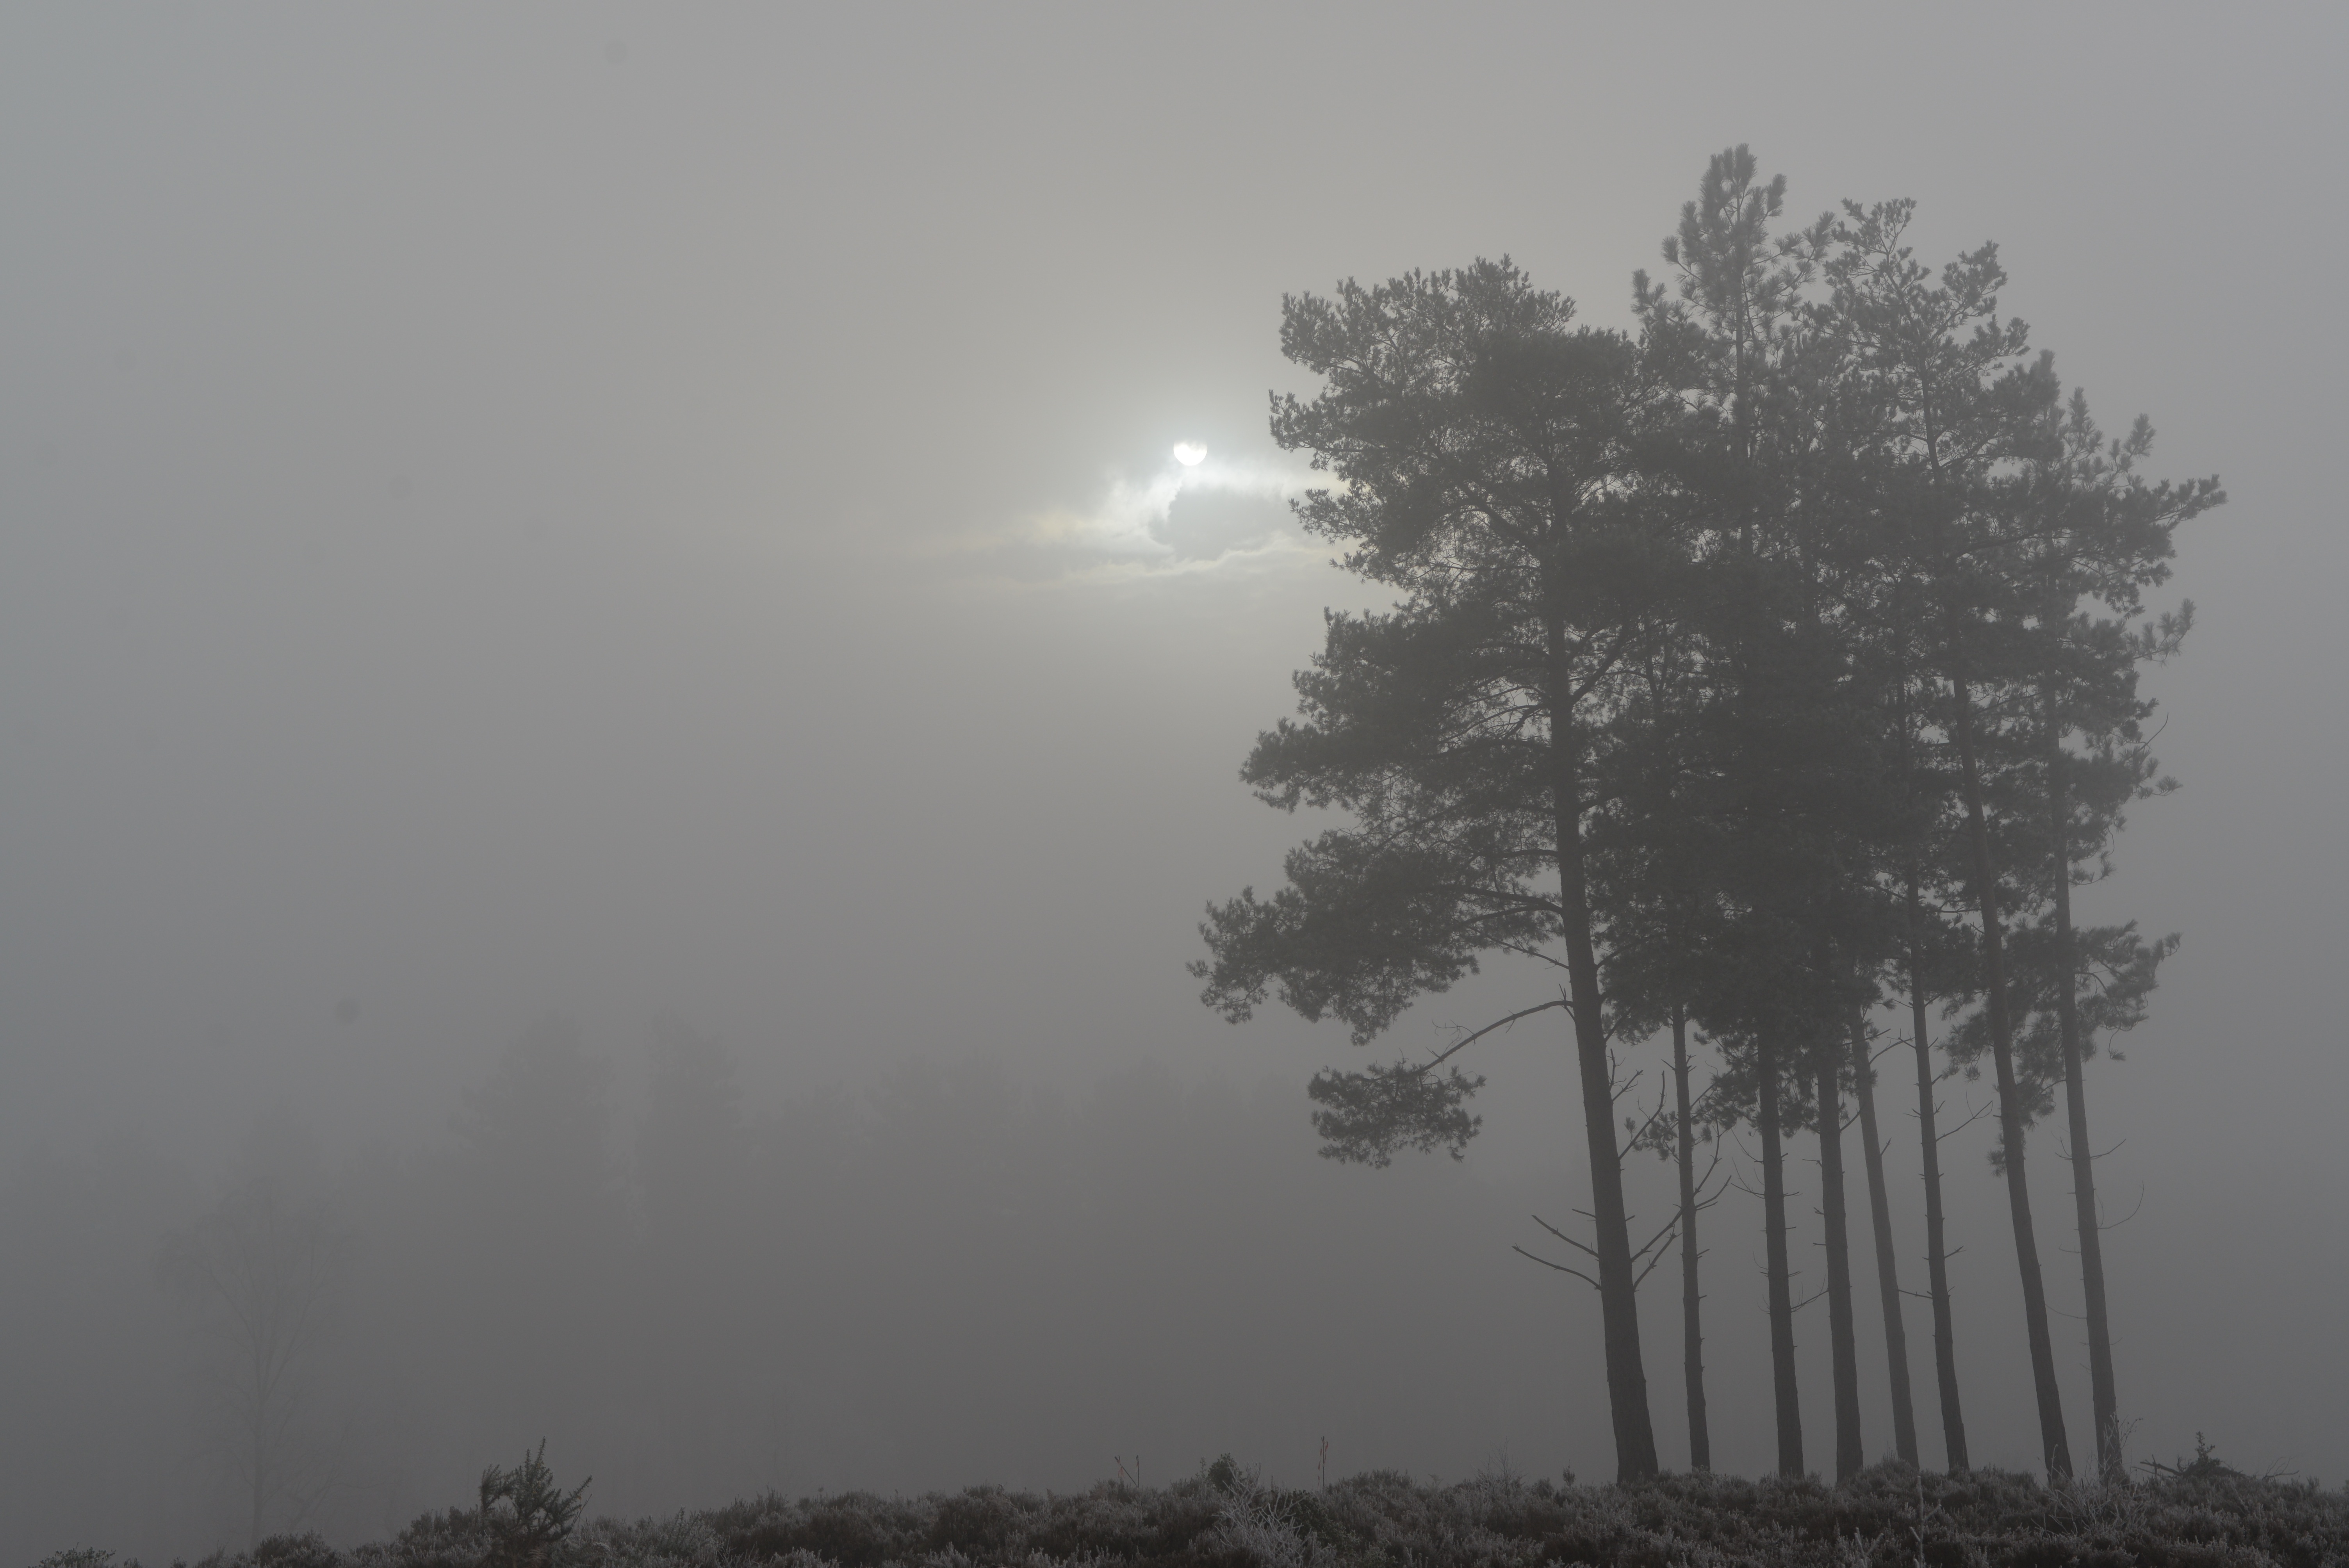
landscape, tree, nature, forest, outdoor, snow, cloud, black and white, fog, mist, morning, dawn, atmosphere, autumn, weather, haze, monochrome, trees, grey, mysterious, atmospheric phenomenon, woody plant